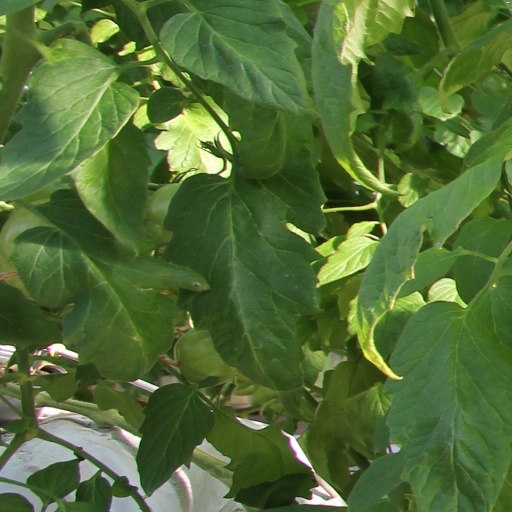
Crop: tomato